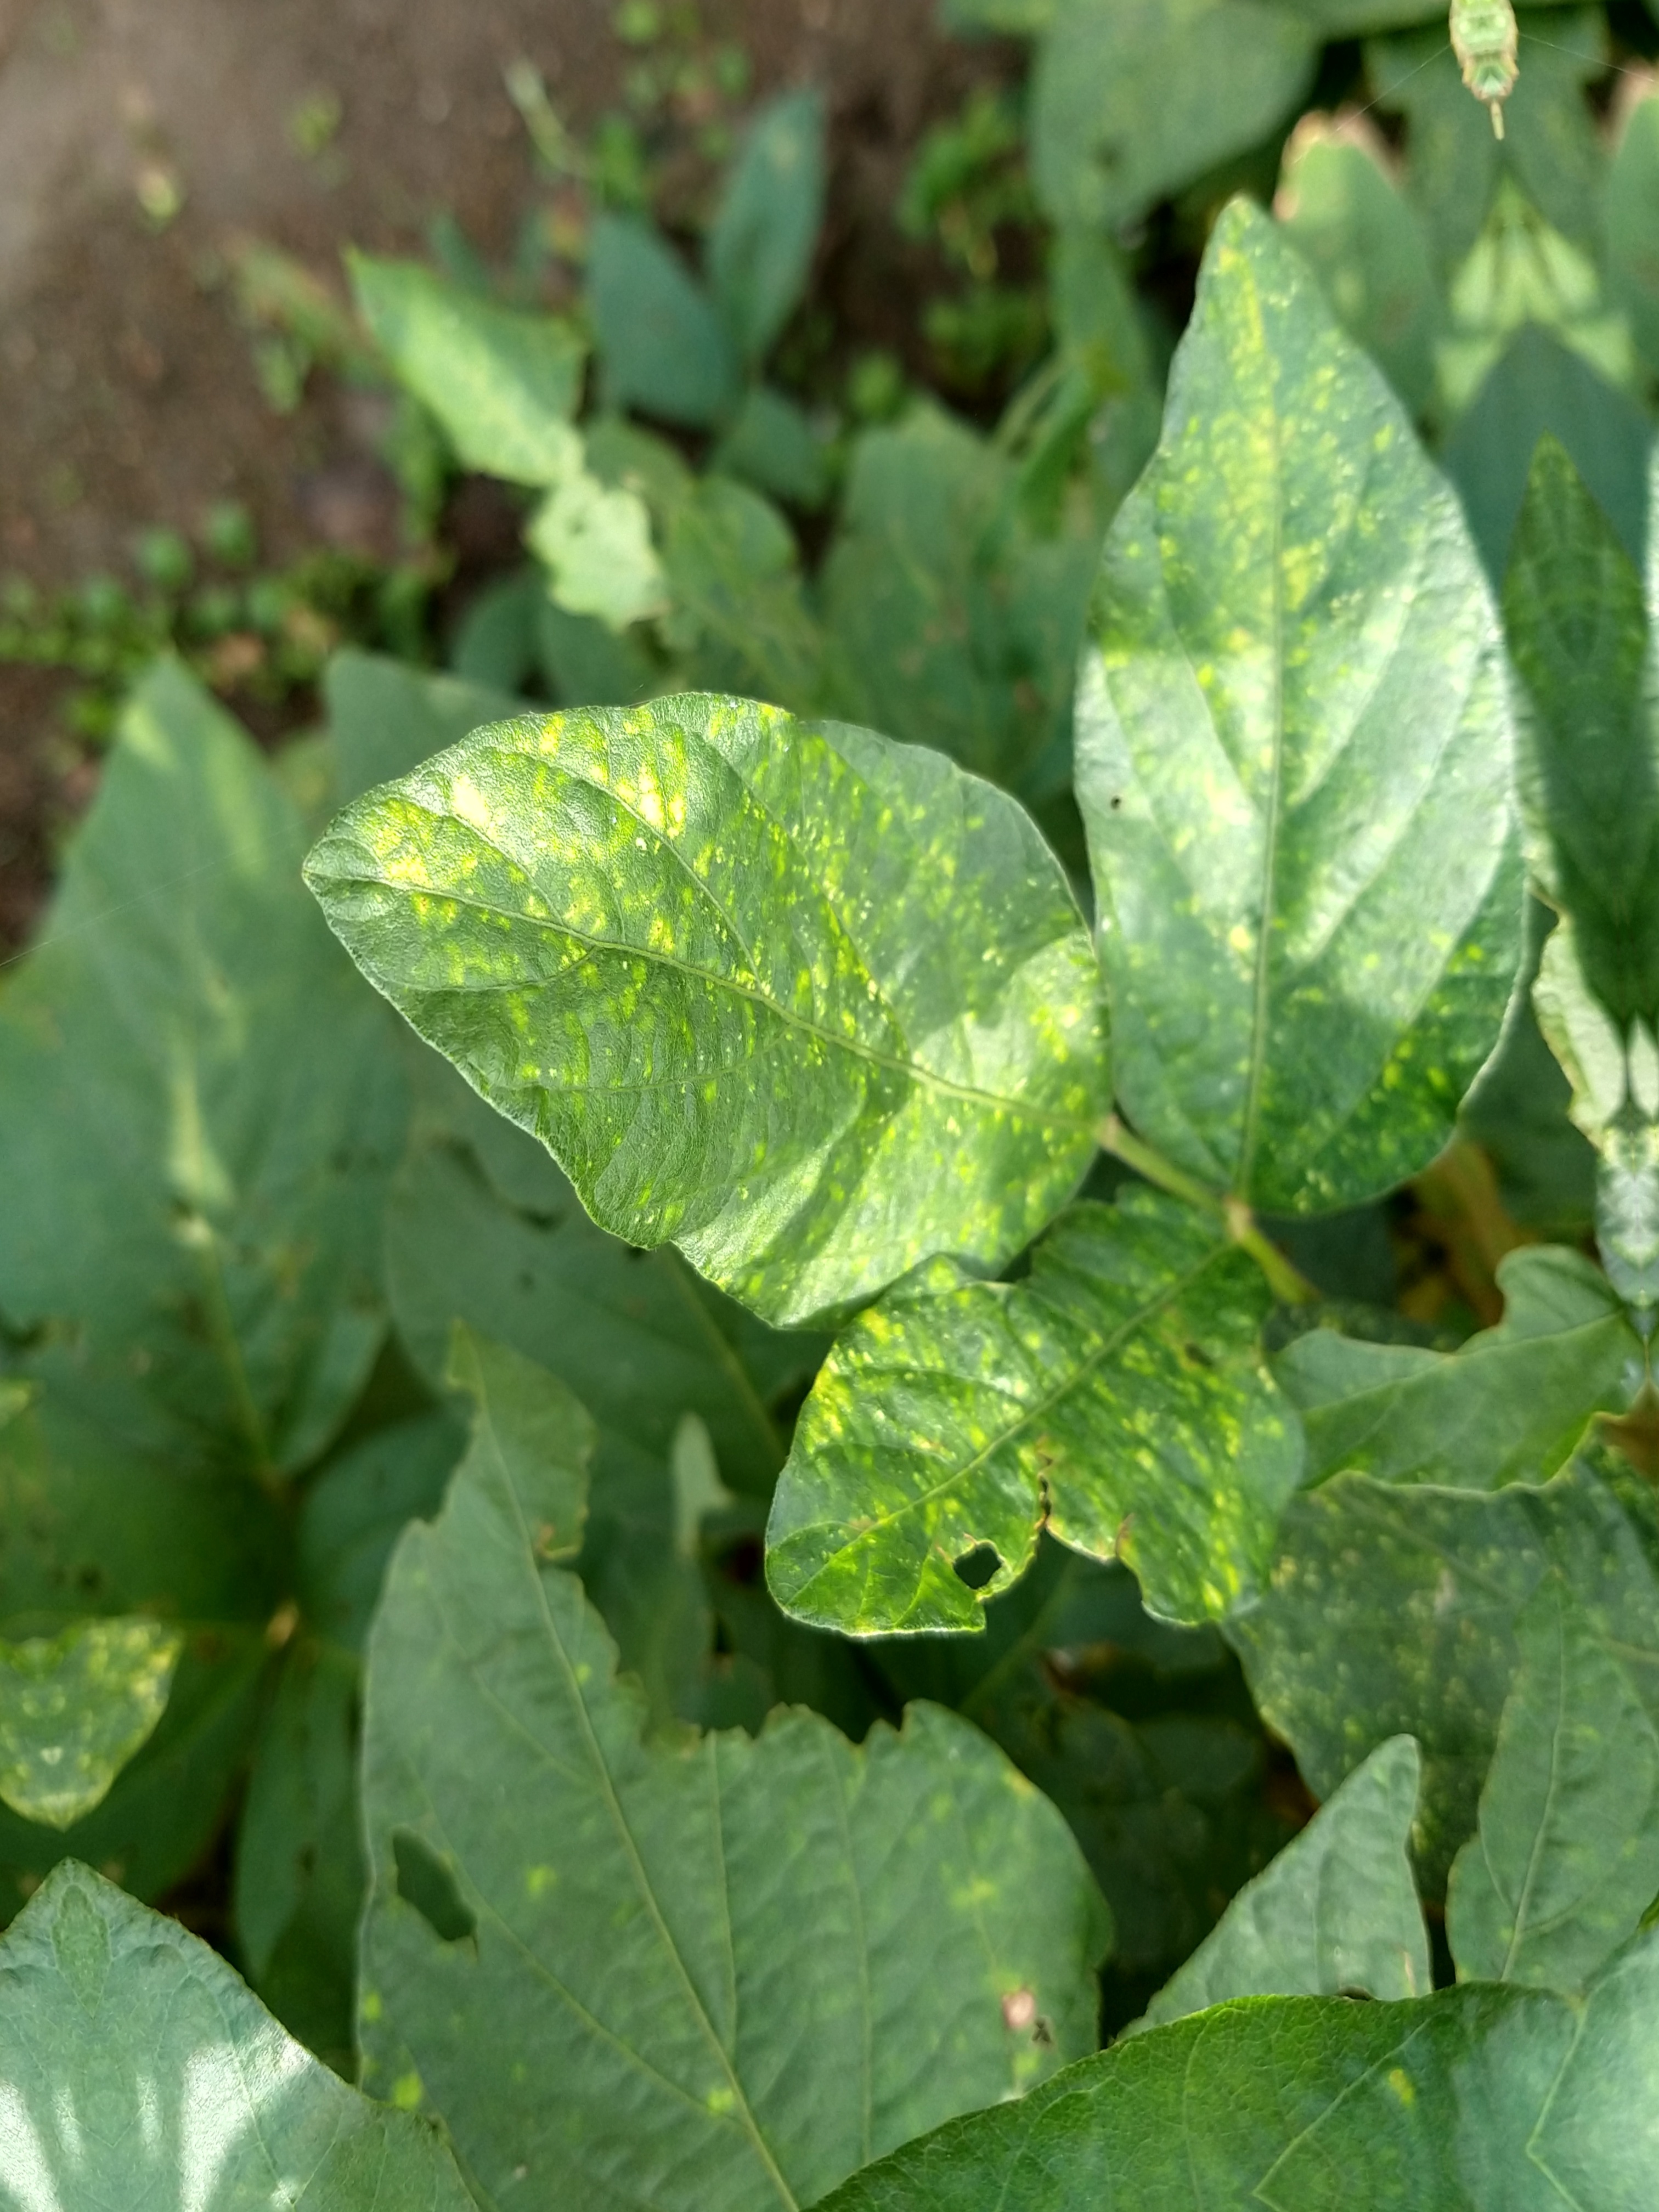
Label: Disease